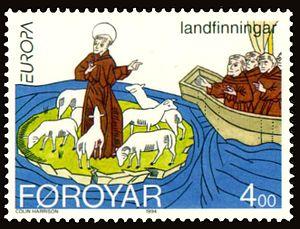
L'histoire des îles Féroé est assez incertaine dans ses origines. Les textes fiables sont rares, mais il semble qu'elle débute assez tardivement, lorsque des moines irlandais aperçoivent les îles entre le VIᵉ siècle et le VIIIᵉ siècle et s'y installent.